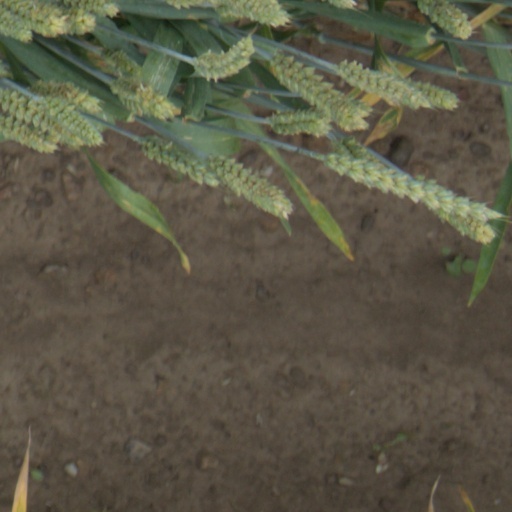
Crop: wheat